Answer in natural language. Considering the relative positions, where is Doorway (highlighted by a red box) with respect to brown colour countertop lx (highlighted by a blue box)? Choose between the following options: left or right
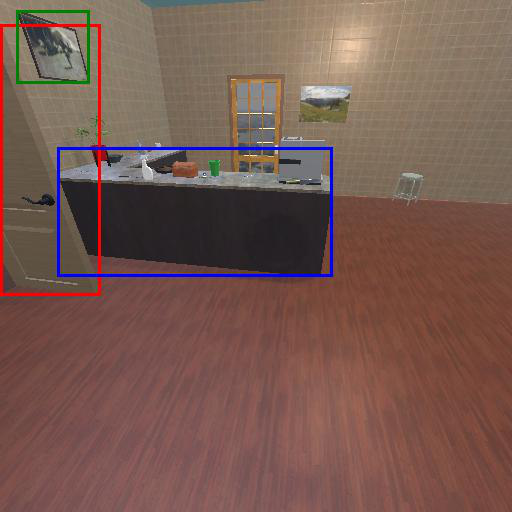
<answer>left</answer>